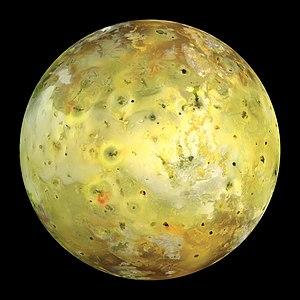
La sonde Galileo de la NASA a capturé ses meilleures images de la lune de Jupiter Io le 3 Juillet 1999 pendant son passage à proximité de la lune depuis son entrée en orbite fin 1995. Magyar: A NASA Galileo űrszondájának 1999. július 3-án készült legnagyobb felbontású képe a Jupiter holdjáról, az Ióról Македонски: Јупитеровата месечина Ија, сликана од леталото „Галилео“, 1999 г.
En 2006, l'Union astronomique internationale a défini comme étant une « planète », tout corps en orbite autour du Soleil, assez gros pour être parvenu à l'équilibre hydrostatique et pour avoir nettoyé son voisinage autour de son orbite.
Io est un des satellites naturels de Jupiter et plus spécifiquement l'une des quatre lunes galiléennes, la plus proche de la planète. Io fait le tour de Jupiter en à peu près 40 heures. Io est le quatrième plus grand satellite du Système solaire. Observée en 1610 par Galilée, elle porte le nom d'Io, conquête amoureuse de Zeus persécutée par l'épouse de ce dernier, Héra — dont elle avait été prêtresse. Son nom lui fut donné par l'astronome allemand Simon Marius qui affirmait l'avoir découverte avant Galilée.
Dans le Système solaire, 184 satellites naturels ont été mises en évidence comme orbitant autour d'une planète ou d'une planète naine. On en dénombre près de 345 autour de planètes mineures et des découvertes sont annoncées régulièrement. Parmi ces satellites, seuls 19 ont une masse suffisante pour avoir acquis une forme sphéroïdale sous l'effet de leur propre gravité.
L'exploration de Jupiter et de ses satellites à l'aide de sondes spatiales débute en 1973 avec le survol de la planète par Pioneer 10. Jupiter, du fait de sa distance de la Terre et du Soleil, est une destination spatiale complexe qui nécessite un savoir-faire et des ressources financières que, jusque-là, seule l'agence spatiale américaine, la NASA, est parvenue à réunir. En 2016, une dizaine de missions spatiales ont visité Jupiter et ses satellites, dont près de la moitié avait pour objectif principal de bénéficier de l'assistance gravitationnelle de celle-ci pour atteindre une autre destination. Seules deux d'entre elles, Galileo et, depuis 2016, Juno, ont pu mener des missions prolongées en se plaçant en orbite. Malgré la puissance toujours plus importante des télescopes terrestres, les missions spatiales, grâce aux mesures effectuées in situ, constituent une source d'informations irremplaçable sur les caractéristiques du système jovien.
En astrophysique, un objet désigne génériquement une structure aussi bien compacte, que diffuse ou composée. Cet article dresse une liste des types d'objets célestes.